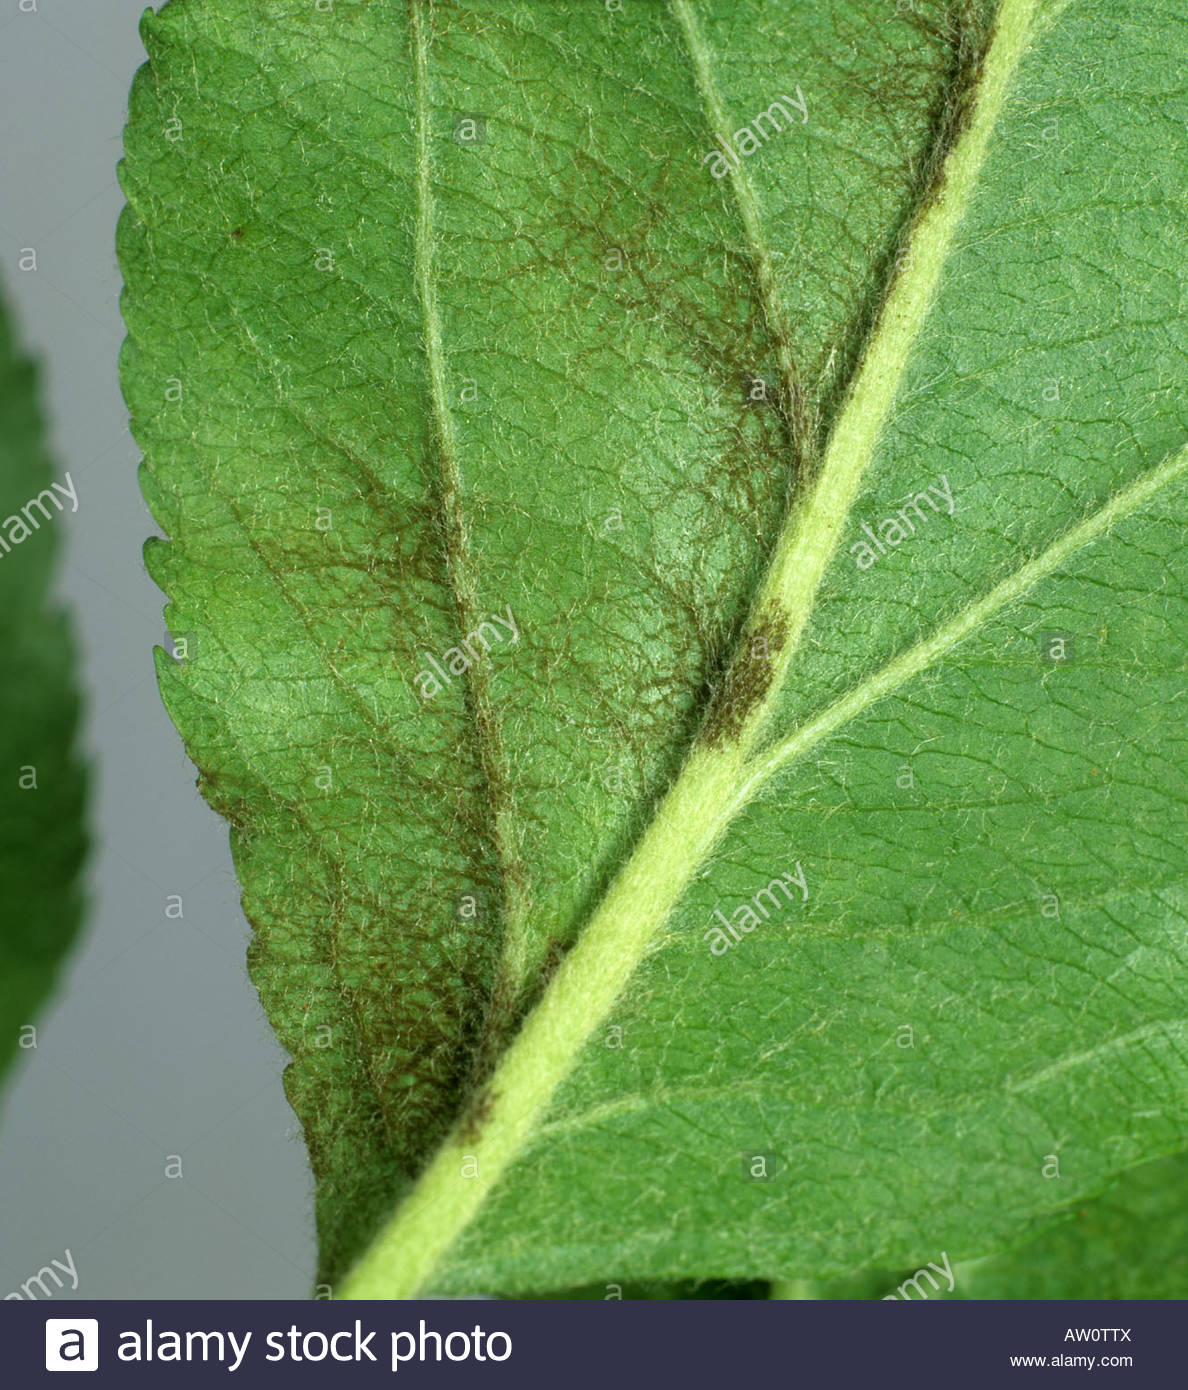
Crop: apple
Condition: scab